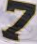
Number: 7